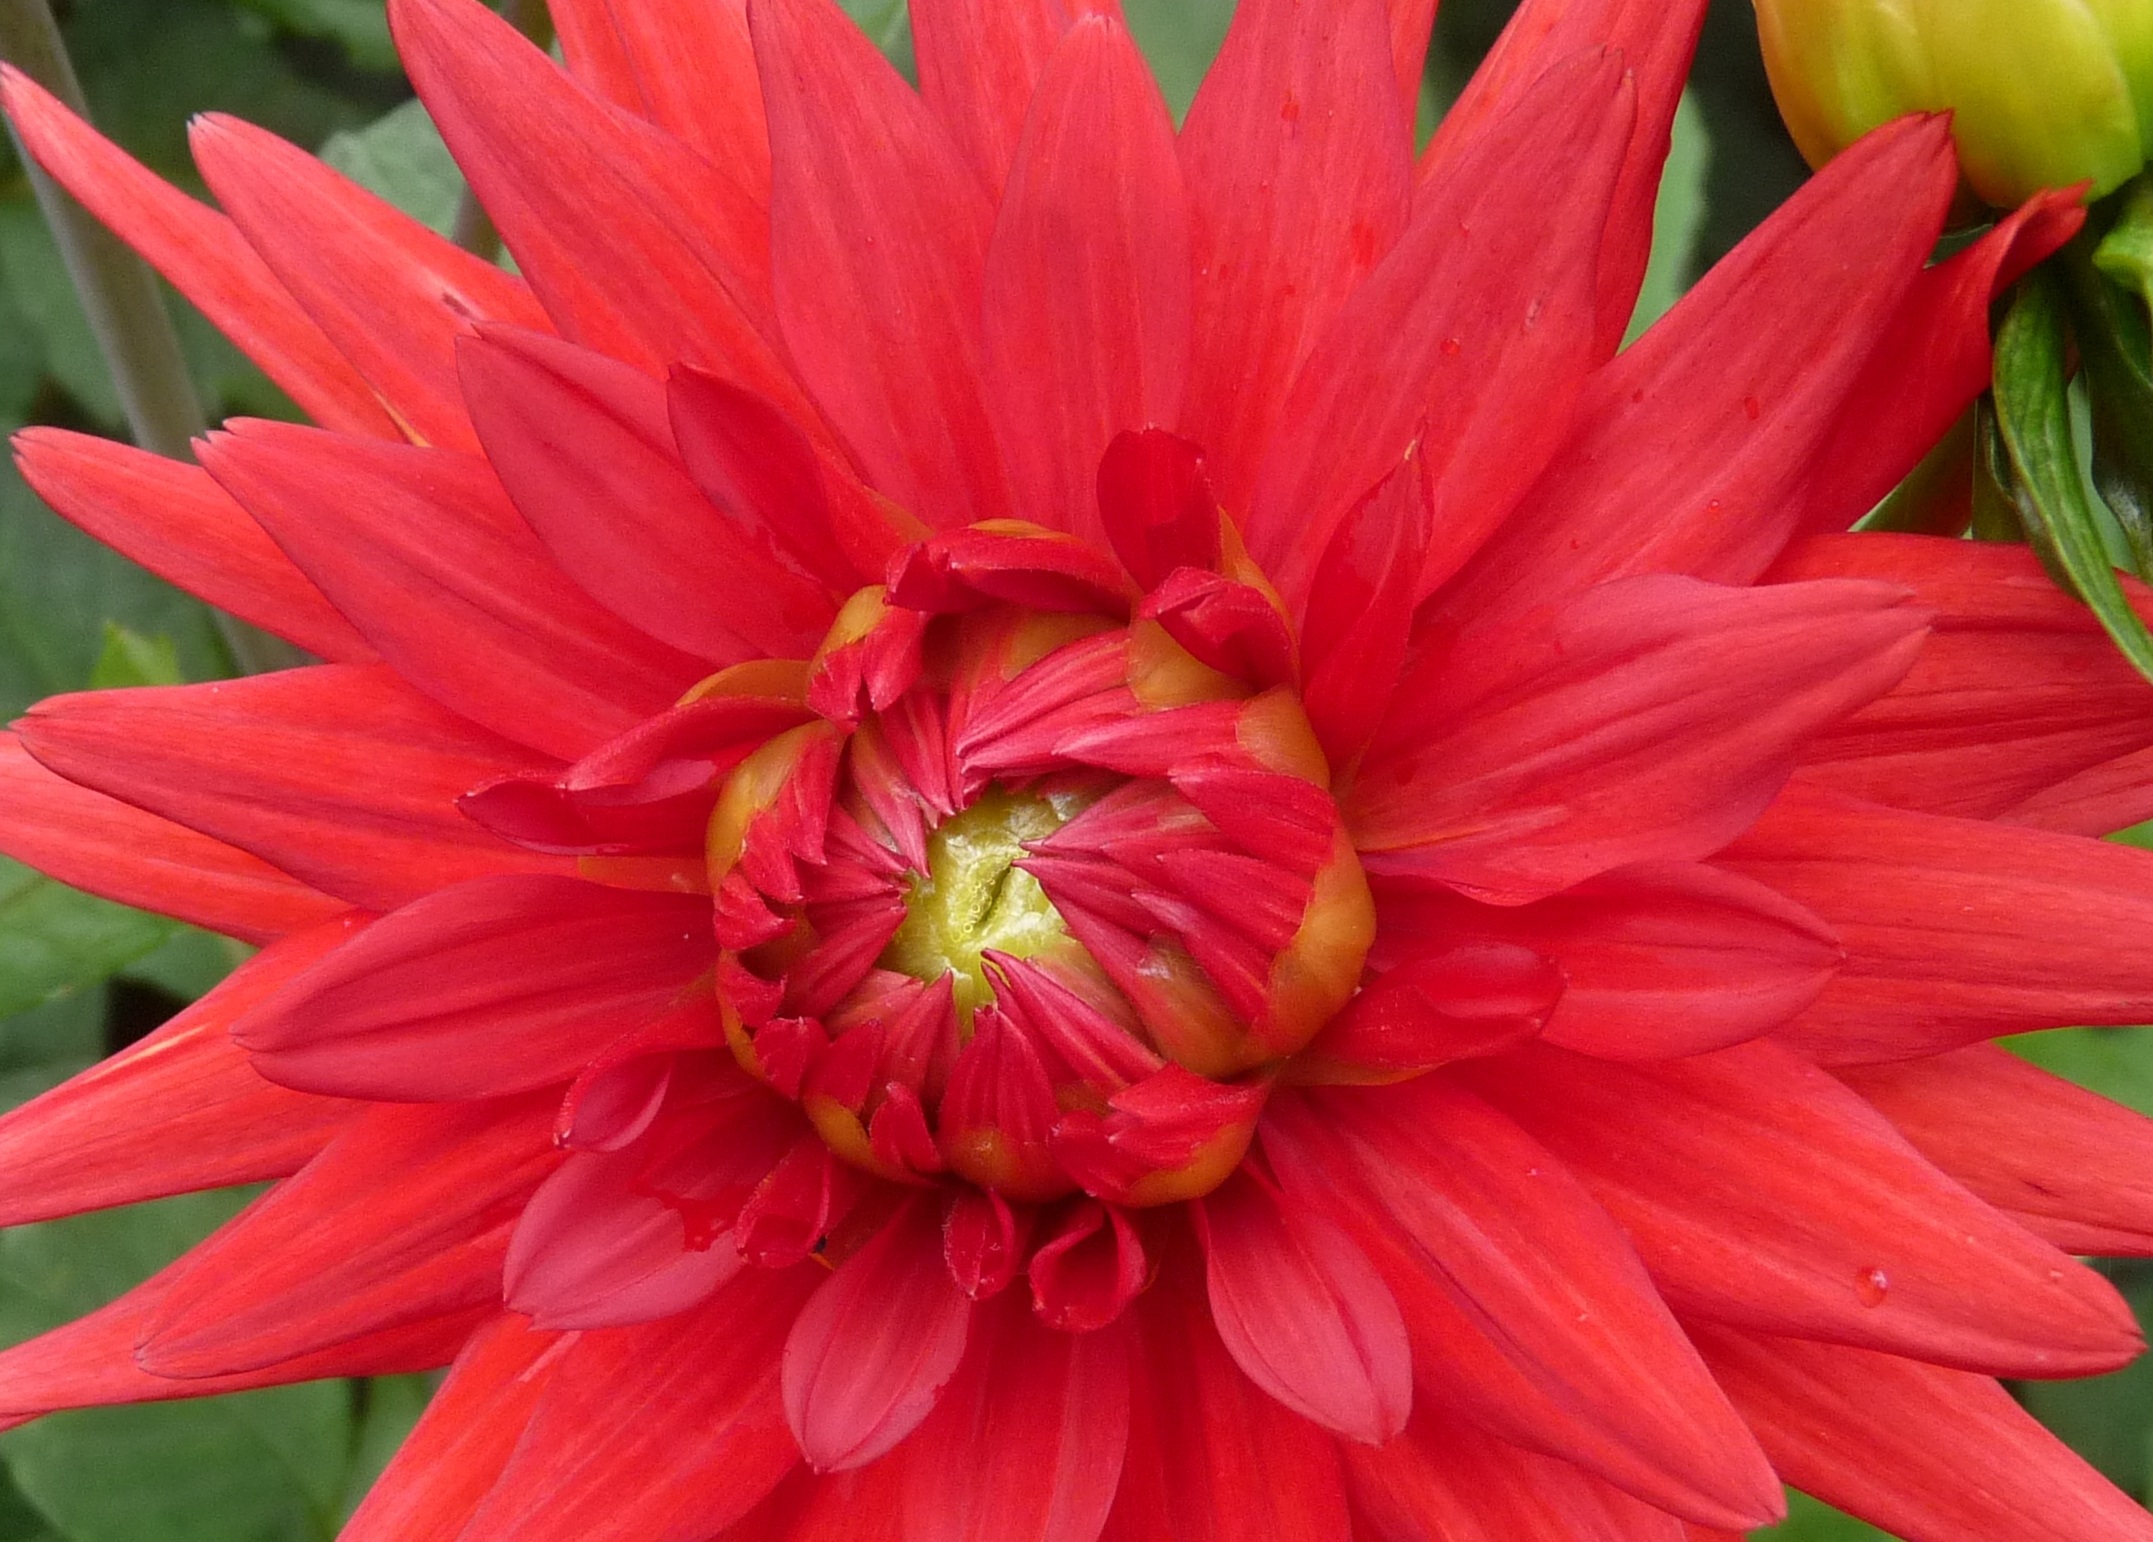
nature, blossom, plant, flower, petal, bloom, red, garden, close, flora, dahlia, red flower, real, detail, gerbera, mood, flowering plant, daisy family, asterales, annual plant, plant stem, land plant